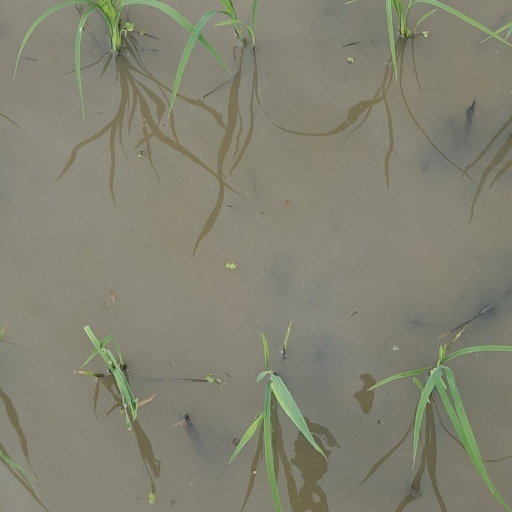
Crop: rice